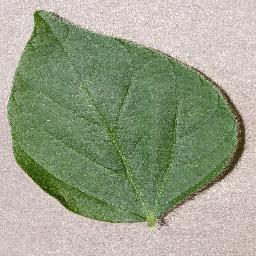
Label: Soybean___healthy